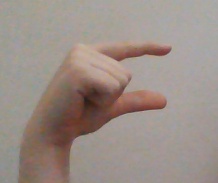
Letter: dal